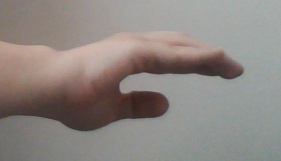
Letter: jeem